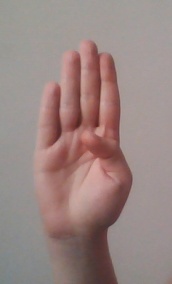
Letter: kaaf